John Hunter Littler

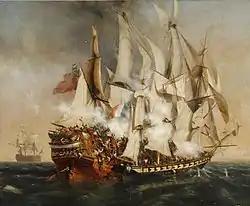
The capture of "Kent"

Littler was appointed as an ensign in the EIC's Bengal Army on 19 August 1800, being posted to the 10th Regiment of Bengal Native Infantry. Littler travelled to India aboard the 38-gun East Indiaman "Kent", in company with 400 other soldiers. On 7 October the "Kent" was intercepted in the Bay of Bengal by the 24-gun French privateer "Confiance" under Robert Surcouf. After a brief combat, in which her captain was killed, "Kent" surrendered. The "Kent" was taken as a prize by Surcouf but the passengers were released and put aboard a pinnace, which made it safely to British India.